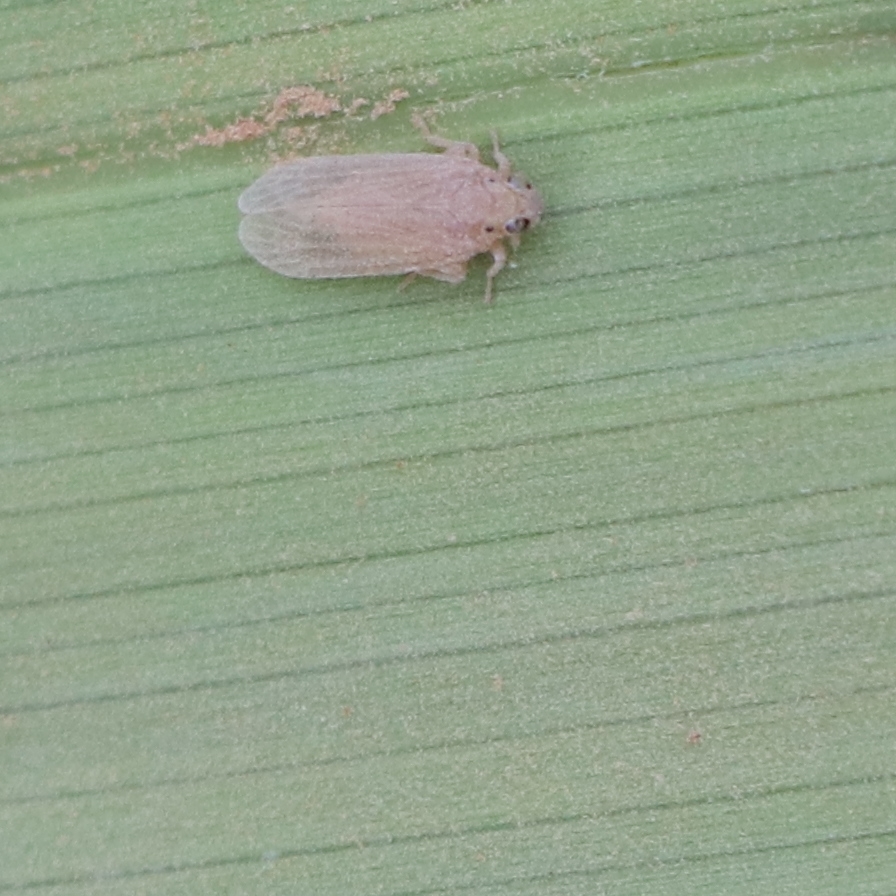
Label: Bug